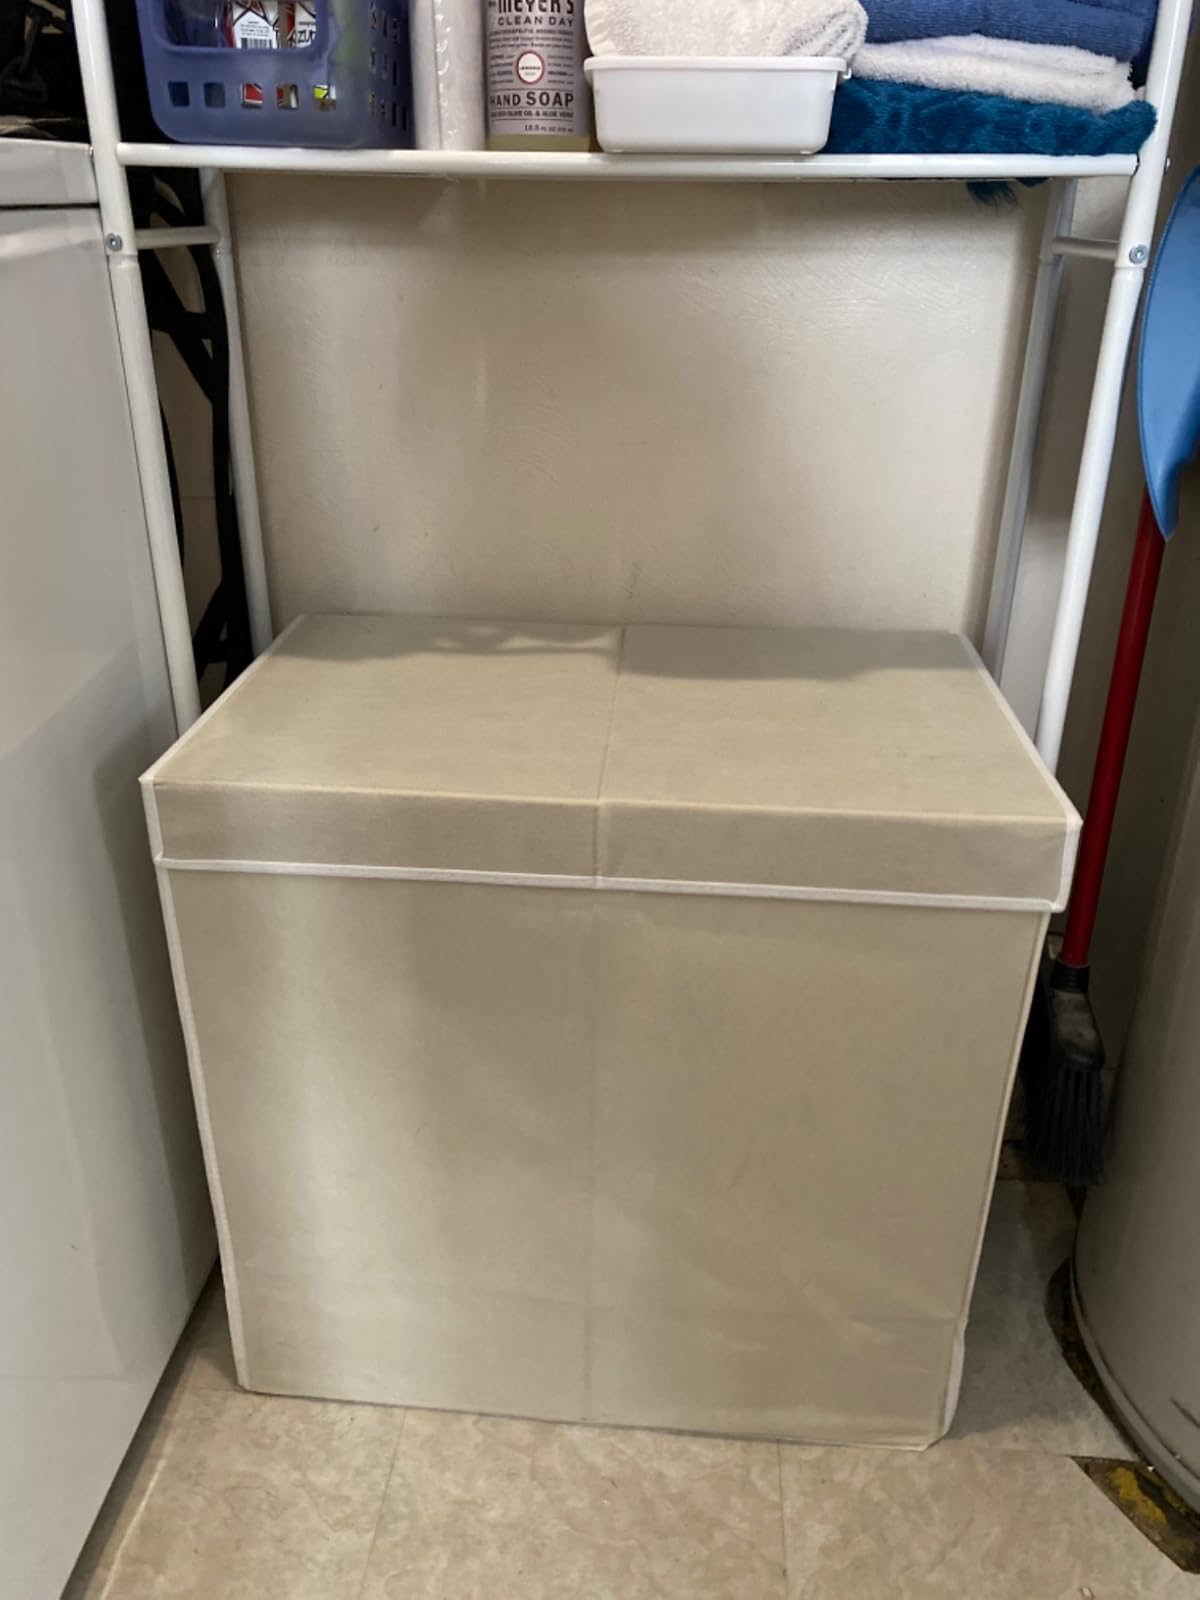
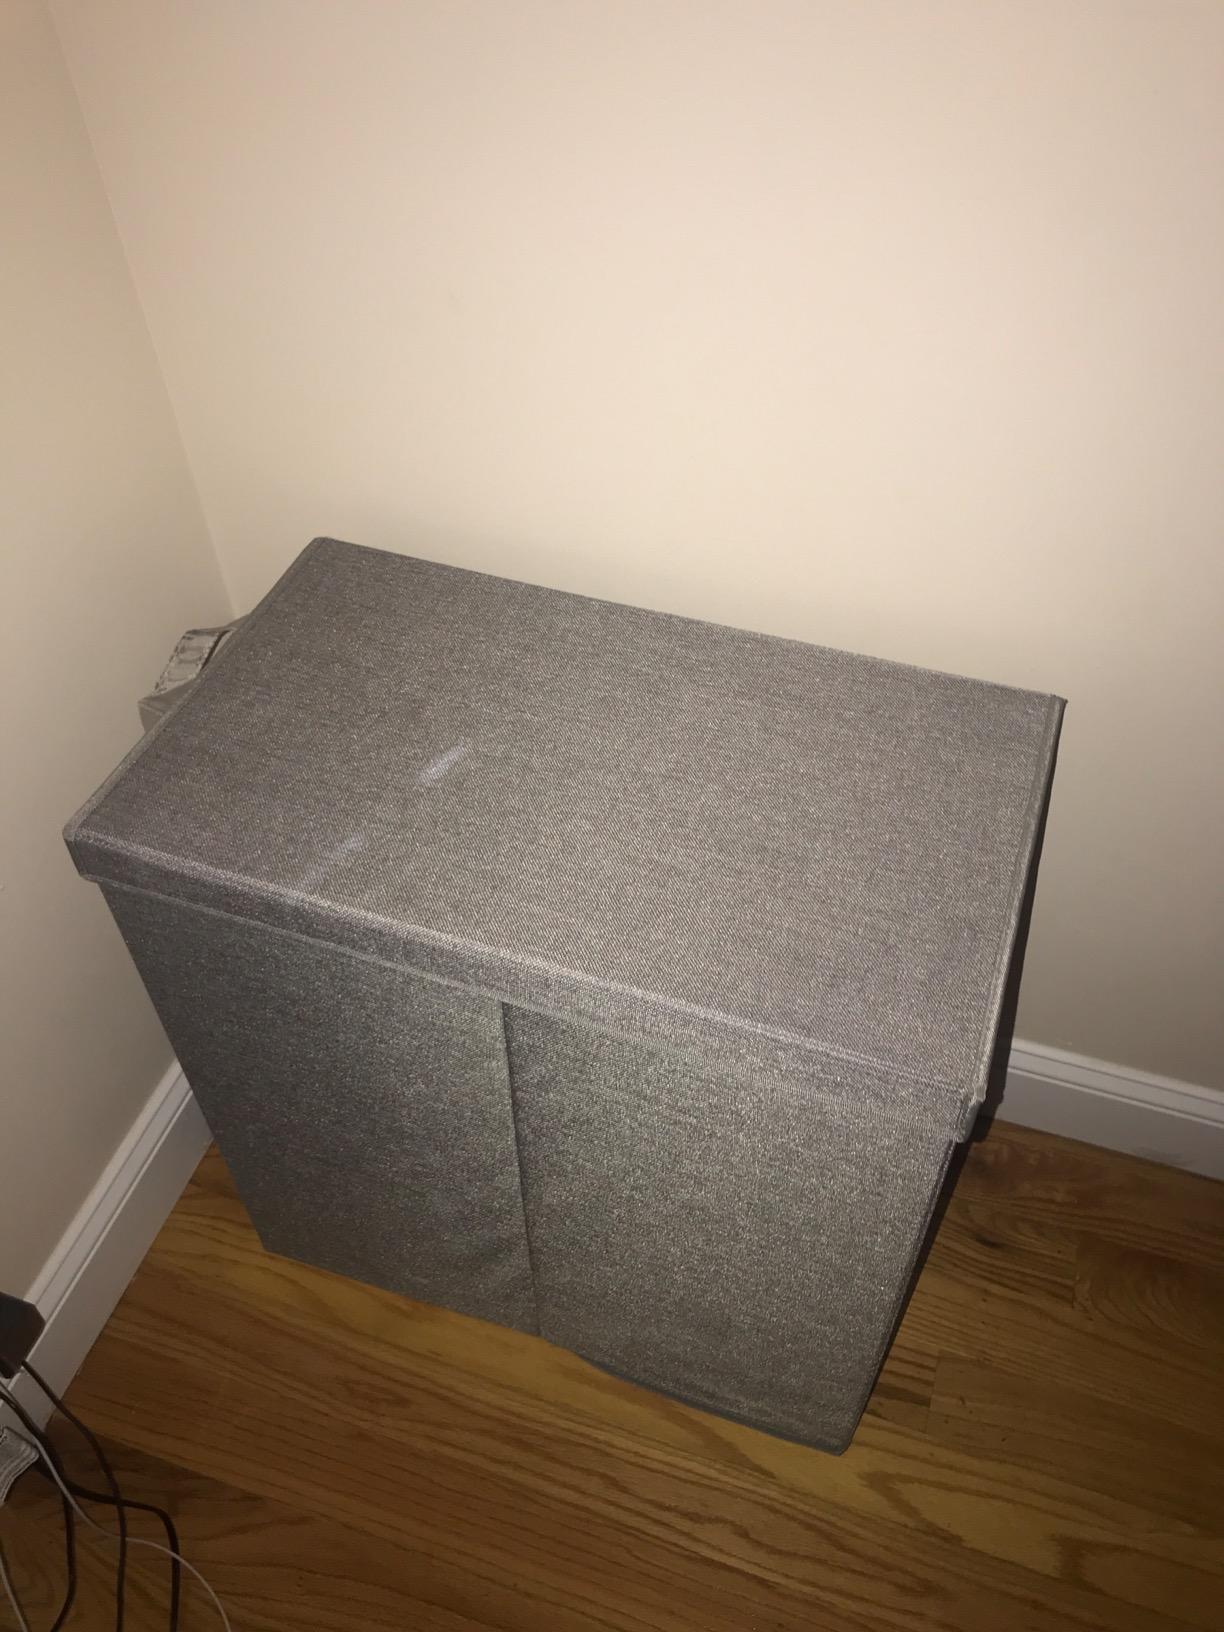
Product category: items_hamper
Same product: no